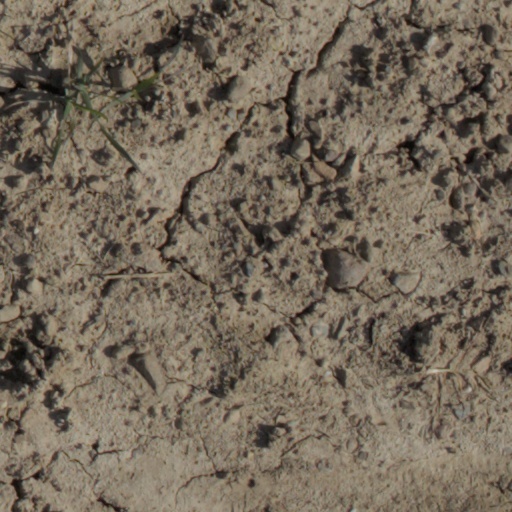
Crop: wheat